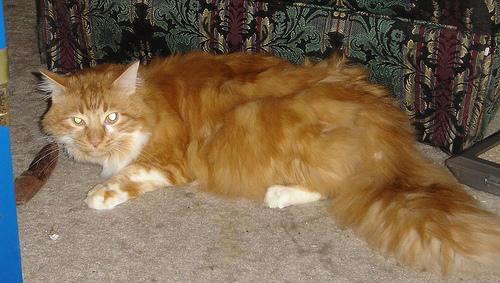
Breed: Maine Coon